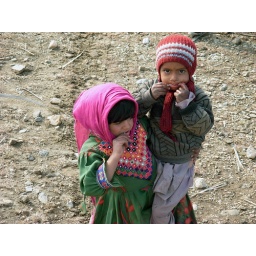
An Afghani girl carries her younger brother home after getting candy handed out by a United States Army convoy.